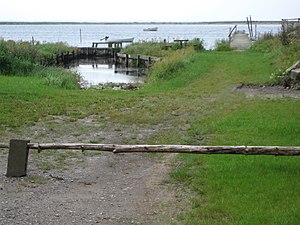
Torslunde (Lolland Kommune-Købelev Sogn)
Bådepladsen ved Torslunde
Torslunde bådeplads på det nordvestlige Lolland.
Torslunde er en lille bebyggelse på det nordvestlige Lolland, beliggende i Købelev Sogn ved Langelandsbælt og med udsigt til øen Vensholm. Bebyggelsen ligger i Lolland Kommune og tilhører Region Sjælland.